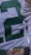
Number: 2